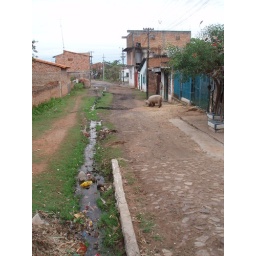
street with pig in Santa Ana